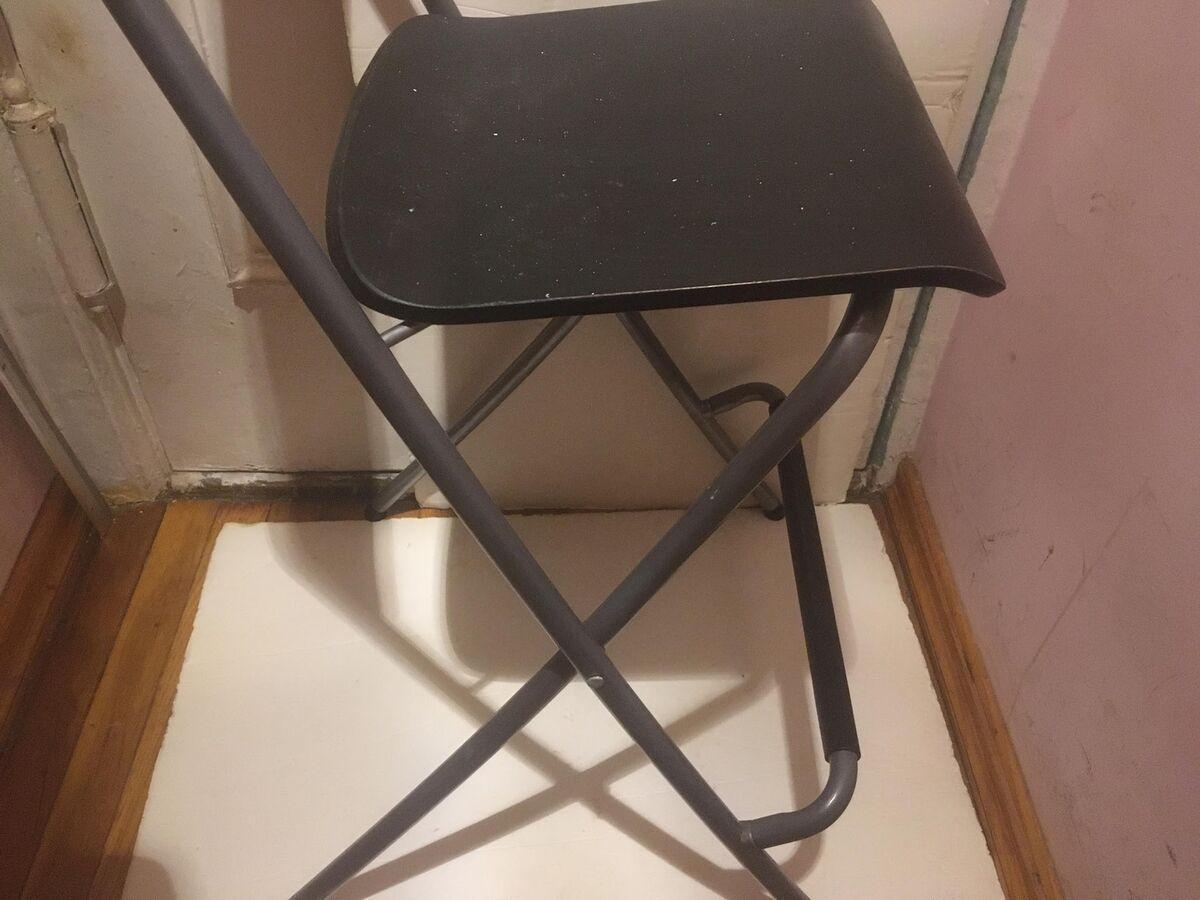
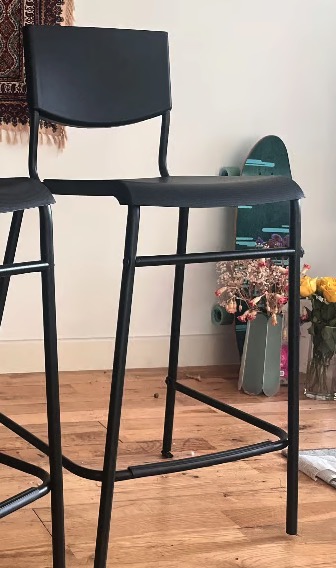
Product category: stool
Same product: no